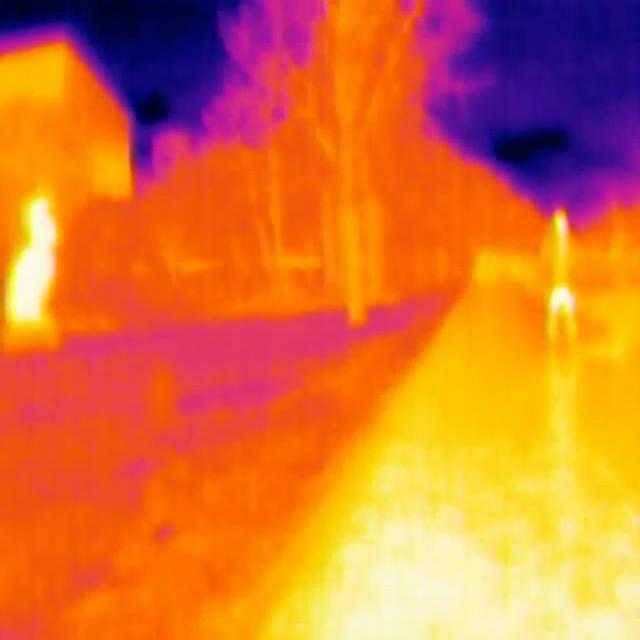
Detected objects:
label: person
label: person